Cristóbal García Salmerón

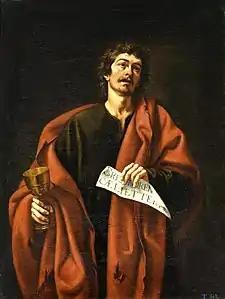
"Saint John the Evangelist" (142 x 107cm.) Museo del Prado.

Cristóbal García Salmerón (c.1603 – c.1666) was a Spanish painter of the Baroque period.